Balak (parashah)

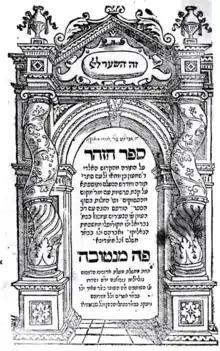
Zohar

Rabbi Joḥanan taught that wherever Scripture uses the term "And he abode" ("vayeishev"), as it does in Numbers 25:1, it presages trouble. Thus, in Numbers 25:1, "And Israel abode in Shittim" is followed by "and the people began to commit whoredom with the daughters of Moab." In Genesis 37:1, "And Jacob dwelt in the land where his father was a stranger, in the land of Canaan," is followed by Genesis 37:3, "and Joseph brought to his father their evil report." In Genesis 47:27, "And Israel dwelt in the land of Egypt, in the country of Goshen," is followed by Genesis 47:29, "And the time drew near that Israel must die." In 1 Kings 5:5, "And Judah and Israel dwelt safely, every man under his vine and under his fig tree," is followed by 1 Kings 11:14, "And the Lord stirred up an adversary unto Solomon, Hadad the Edomite; he was the king's seed in Edom."